Marriage Equality Act (New York)

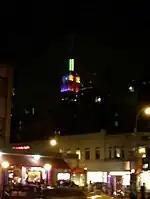
The Empire State Building lit in rainbow colors following the passage of the Marriage Equality Act.

On July 6, 2006, in "Hernandez v. Robles", the New York Court of Appeals issued a 4–2 decision holding that New York law did not permit same-sex marriages and that there was no state constitutional right to same-sex marriage.